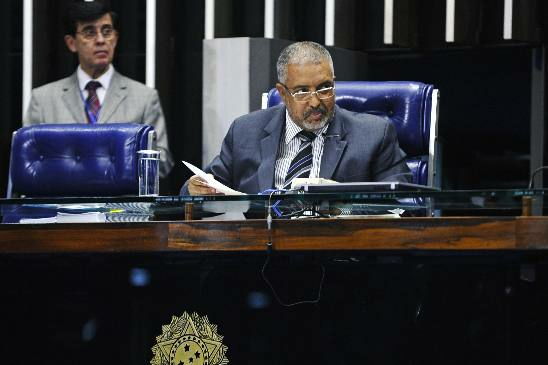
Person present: Yes